Glacier Loss Day

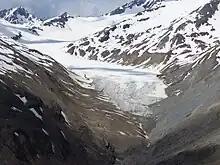
Hintereisferner in the Ötztal valley in Austria, Europe.

An early Glacier Loss Day means that the potential for further mass loss of a glacier is much higher. At Hintereisferner the low winter accumulation and the early start of the ablation season defined the early GLD and gave way to a long and extensive ice ablation period. Mass loss was therefore 5 times higher than in the 2 preceding years.